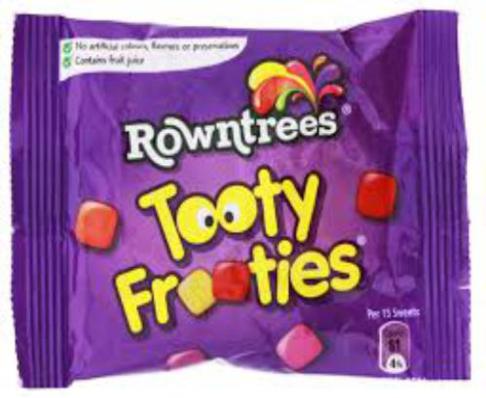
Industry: Food